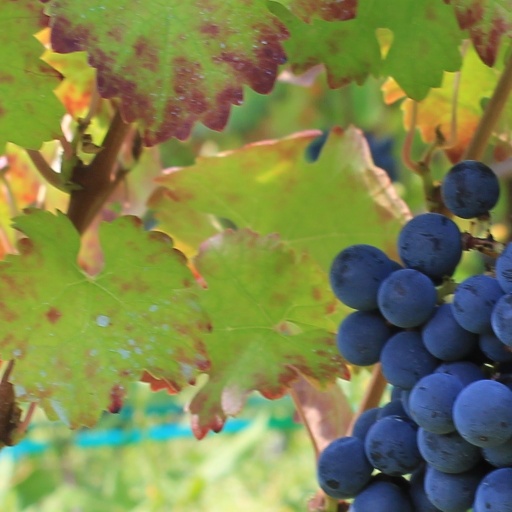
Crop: grape